Otter Tail Corporation

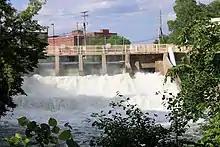
Central-Wright Dam

In the beginning, Otter Tail Power built a series of hydroelectric plants to provide power for its system and these served the company well until its expansion in the 1920s outstripped the dams' capacity (steam provided the bulk of the company's power needs from then on). The company has grown to such a point that today only about 1% of the company's needs still comes from hydropower. The dams are: Dayton Hollow (1909 - southwest of Fergus Falls), Hoot Lake (1914 / 1918 - east Fergus Falls), Pisgah (1918 - west Fergus Falls), Wright (rebuilt 1922 - downtown Fergus Falls), Taplin Gorge (1925 - northeast of Fergus Falls), and Bemidji (built early 1900s / purchased in 1944). Hoot Lake is unique in that the dam also formed the water intake for the coal-fired power plant that once stood nearby. Taplin Gorge's powerhouse is unique in that it was modeled after the Mausoleum of Theodoric at Ravenna, Italy. The company has since removed the Bemidji dam from its generation fleet (due to an equipment failure) but continues to operate the dam to regulate water levels on the lake behind the dam and the river downstream.